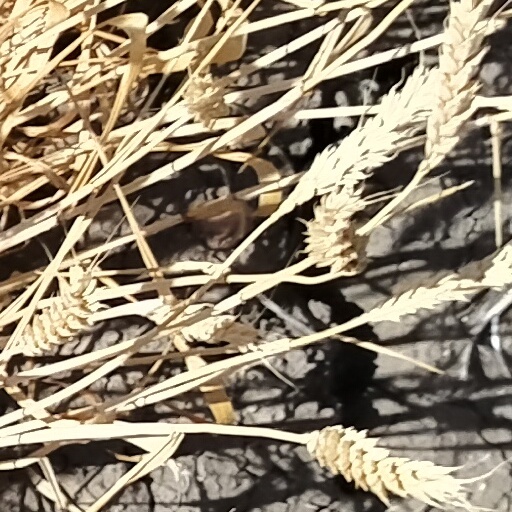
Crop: wheat